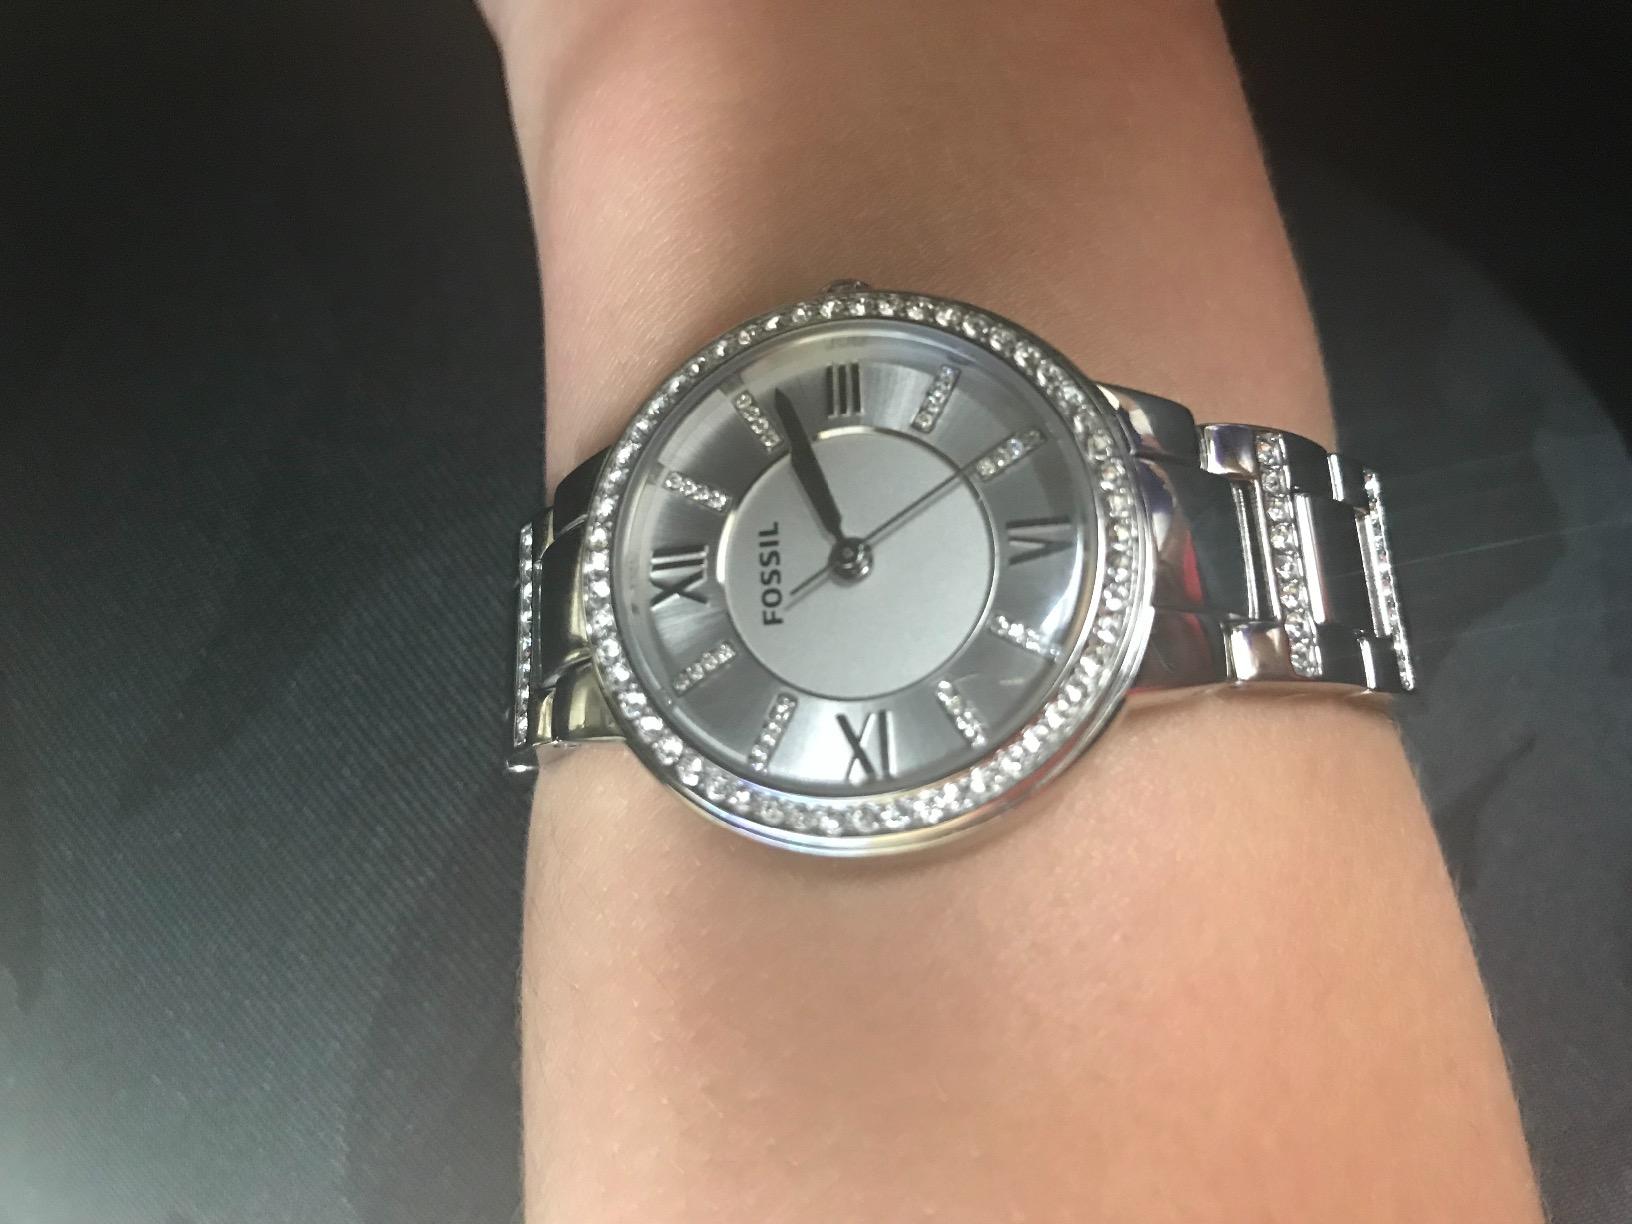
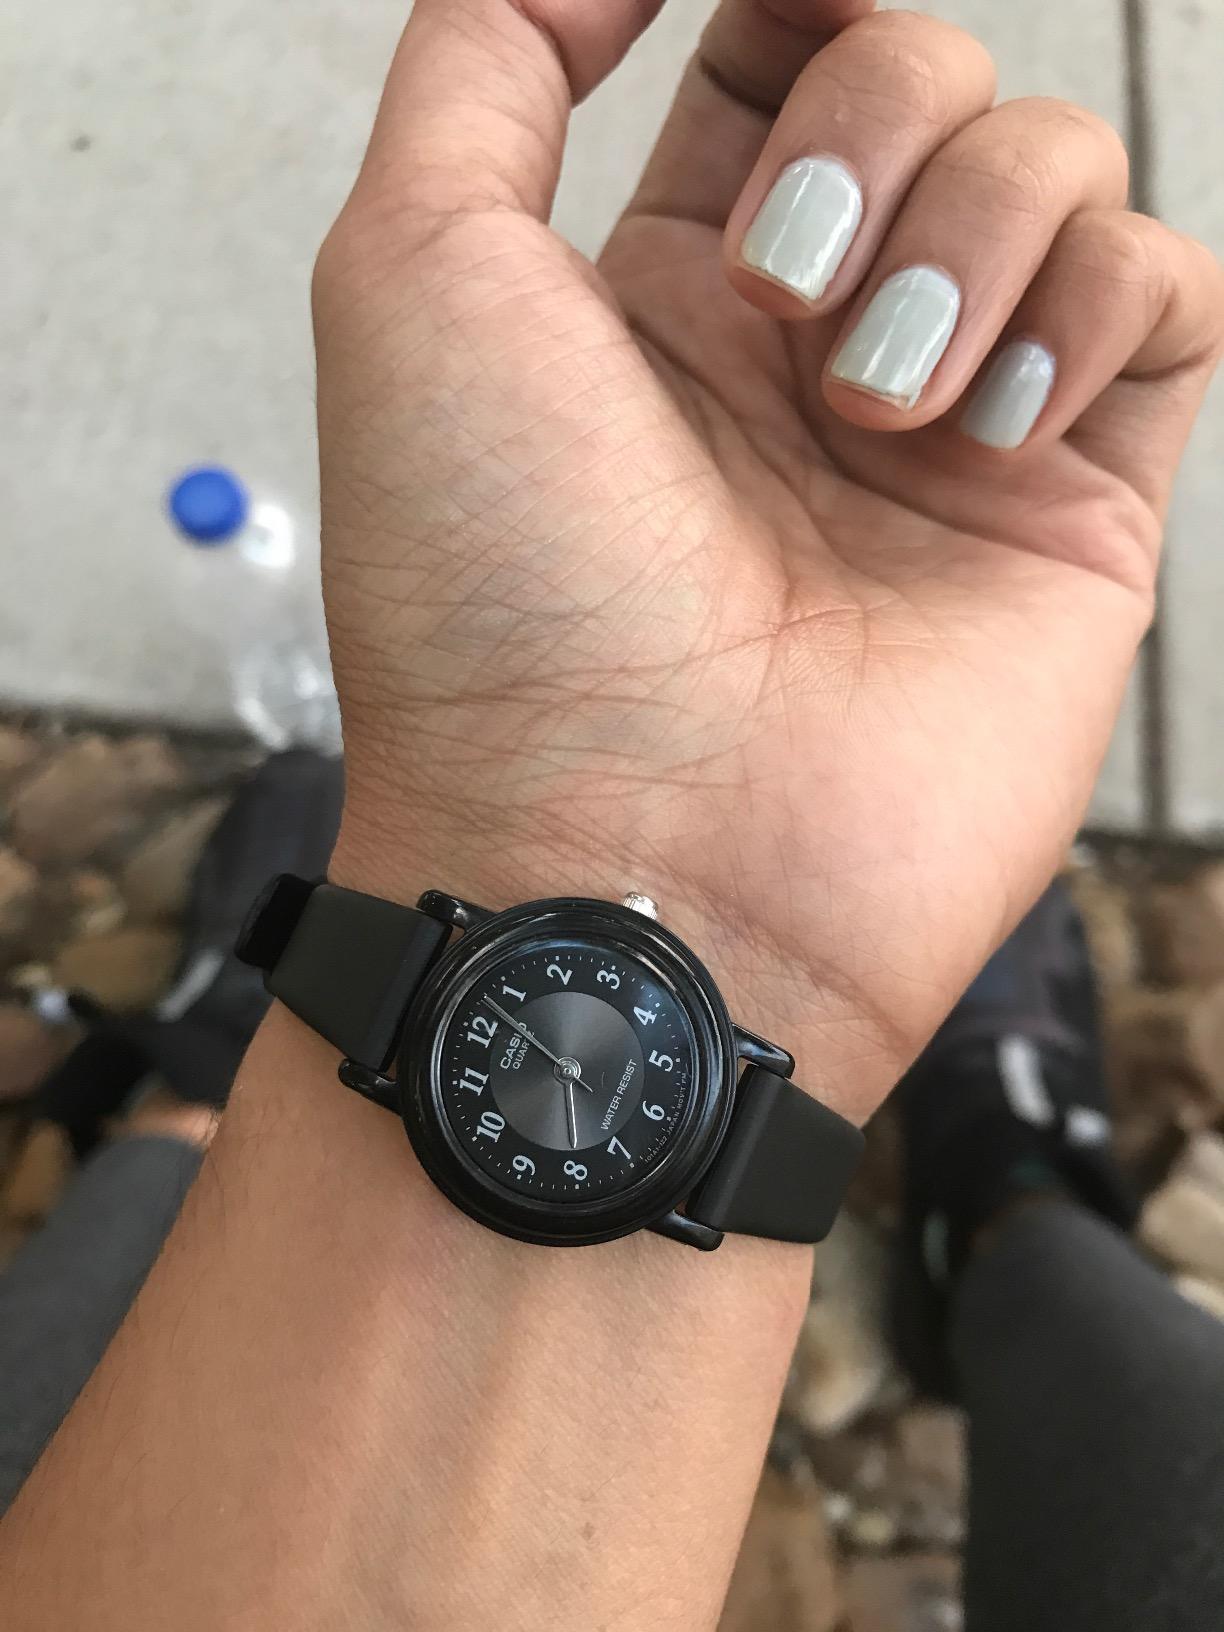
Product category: accessories_watch
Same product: no